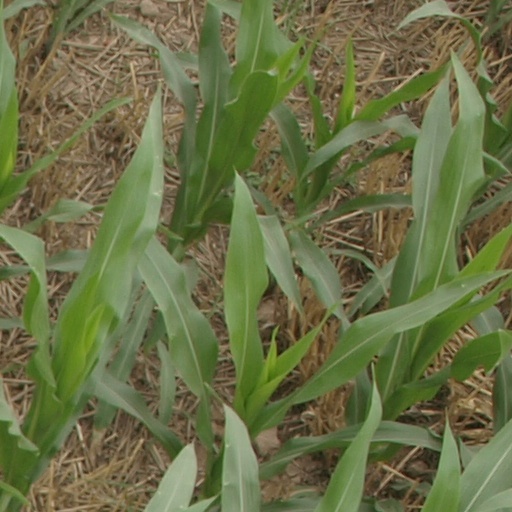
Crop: maize; corn